Edwin Forrest (pilot boat)

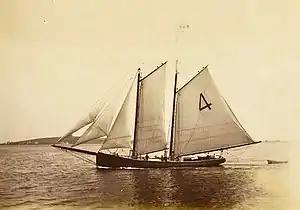
Pilot Boat "George H. Warren," No. 4.

After being in the Boston pilot service for many years, on 8 Aug 1882, the pilot boat "Edwin Forrest, No. 4," of Boston, was sold to the Pensacola, Florida parties for $5,500.